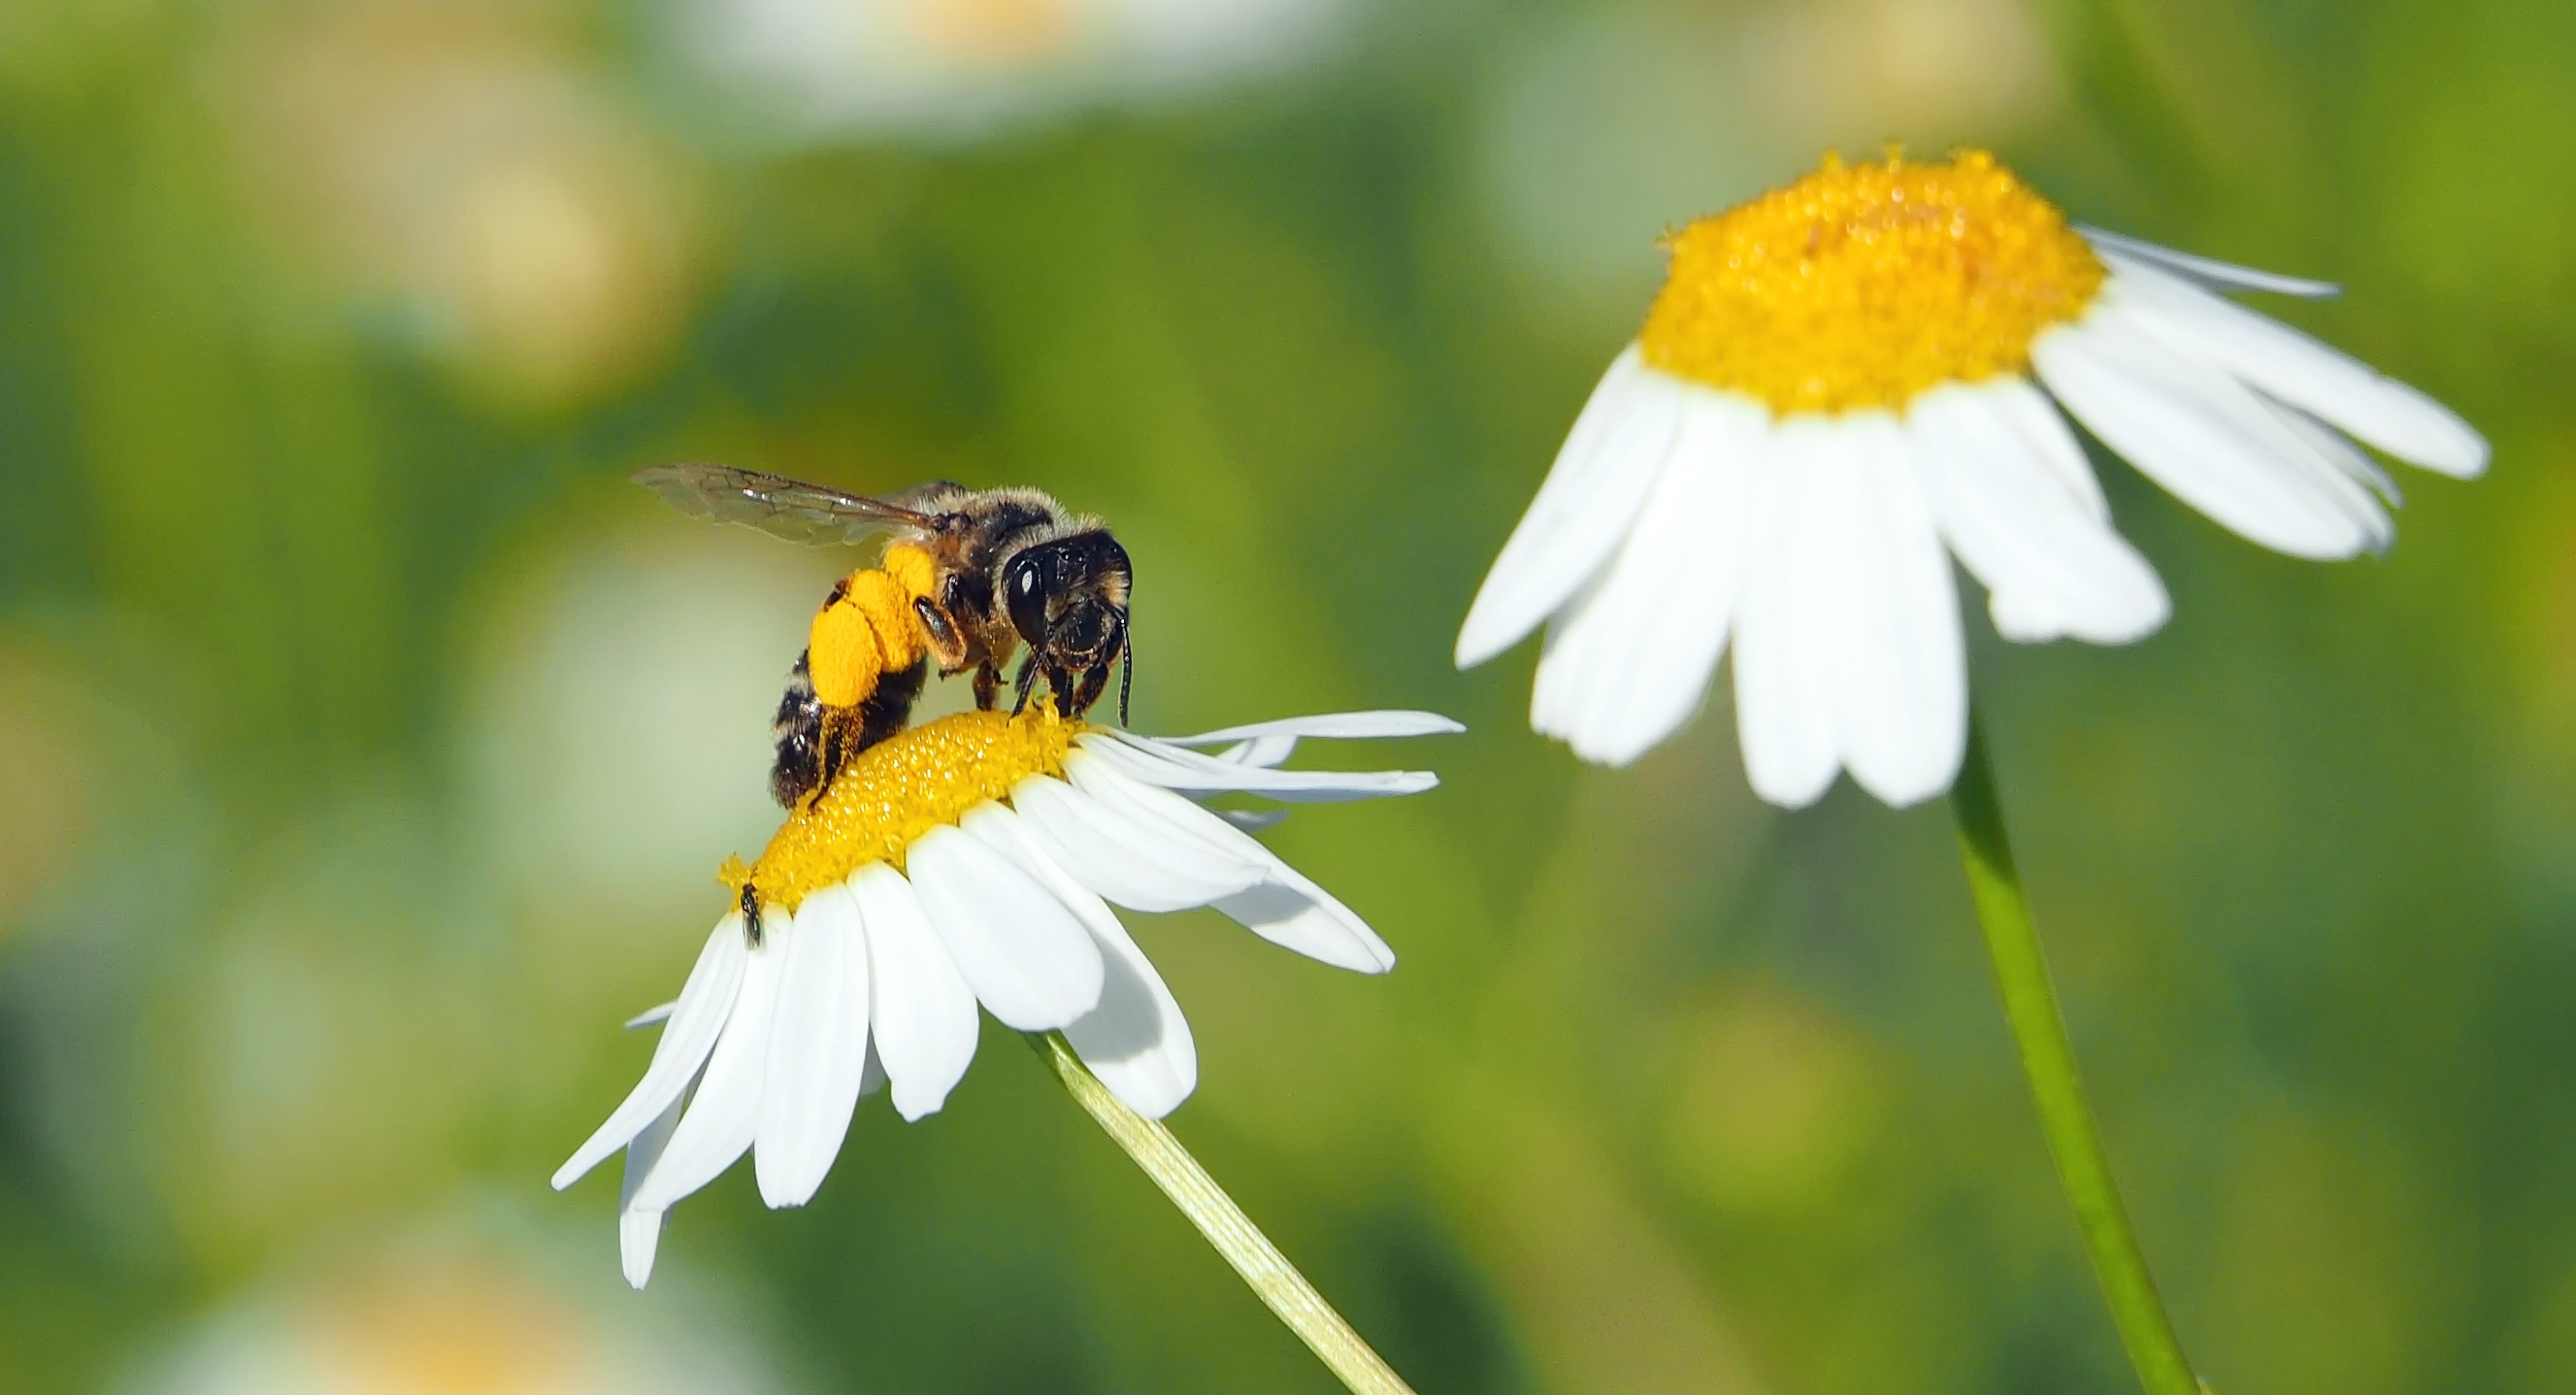
nature, plant, photography, meadow, prairie, flower, wildlife, pollen, insect, botany, flora, fauna, invertebrate, wildflower, close up, bee, bumblebee, nectar, macro photography, flowering plant, honey bee, daisy family, land plant, membrane winged insect